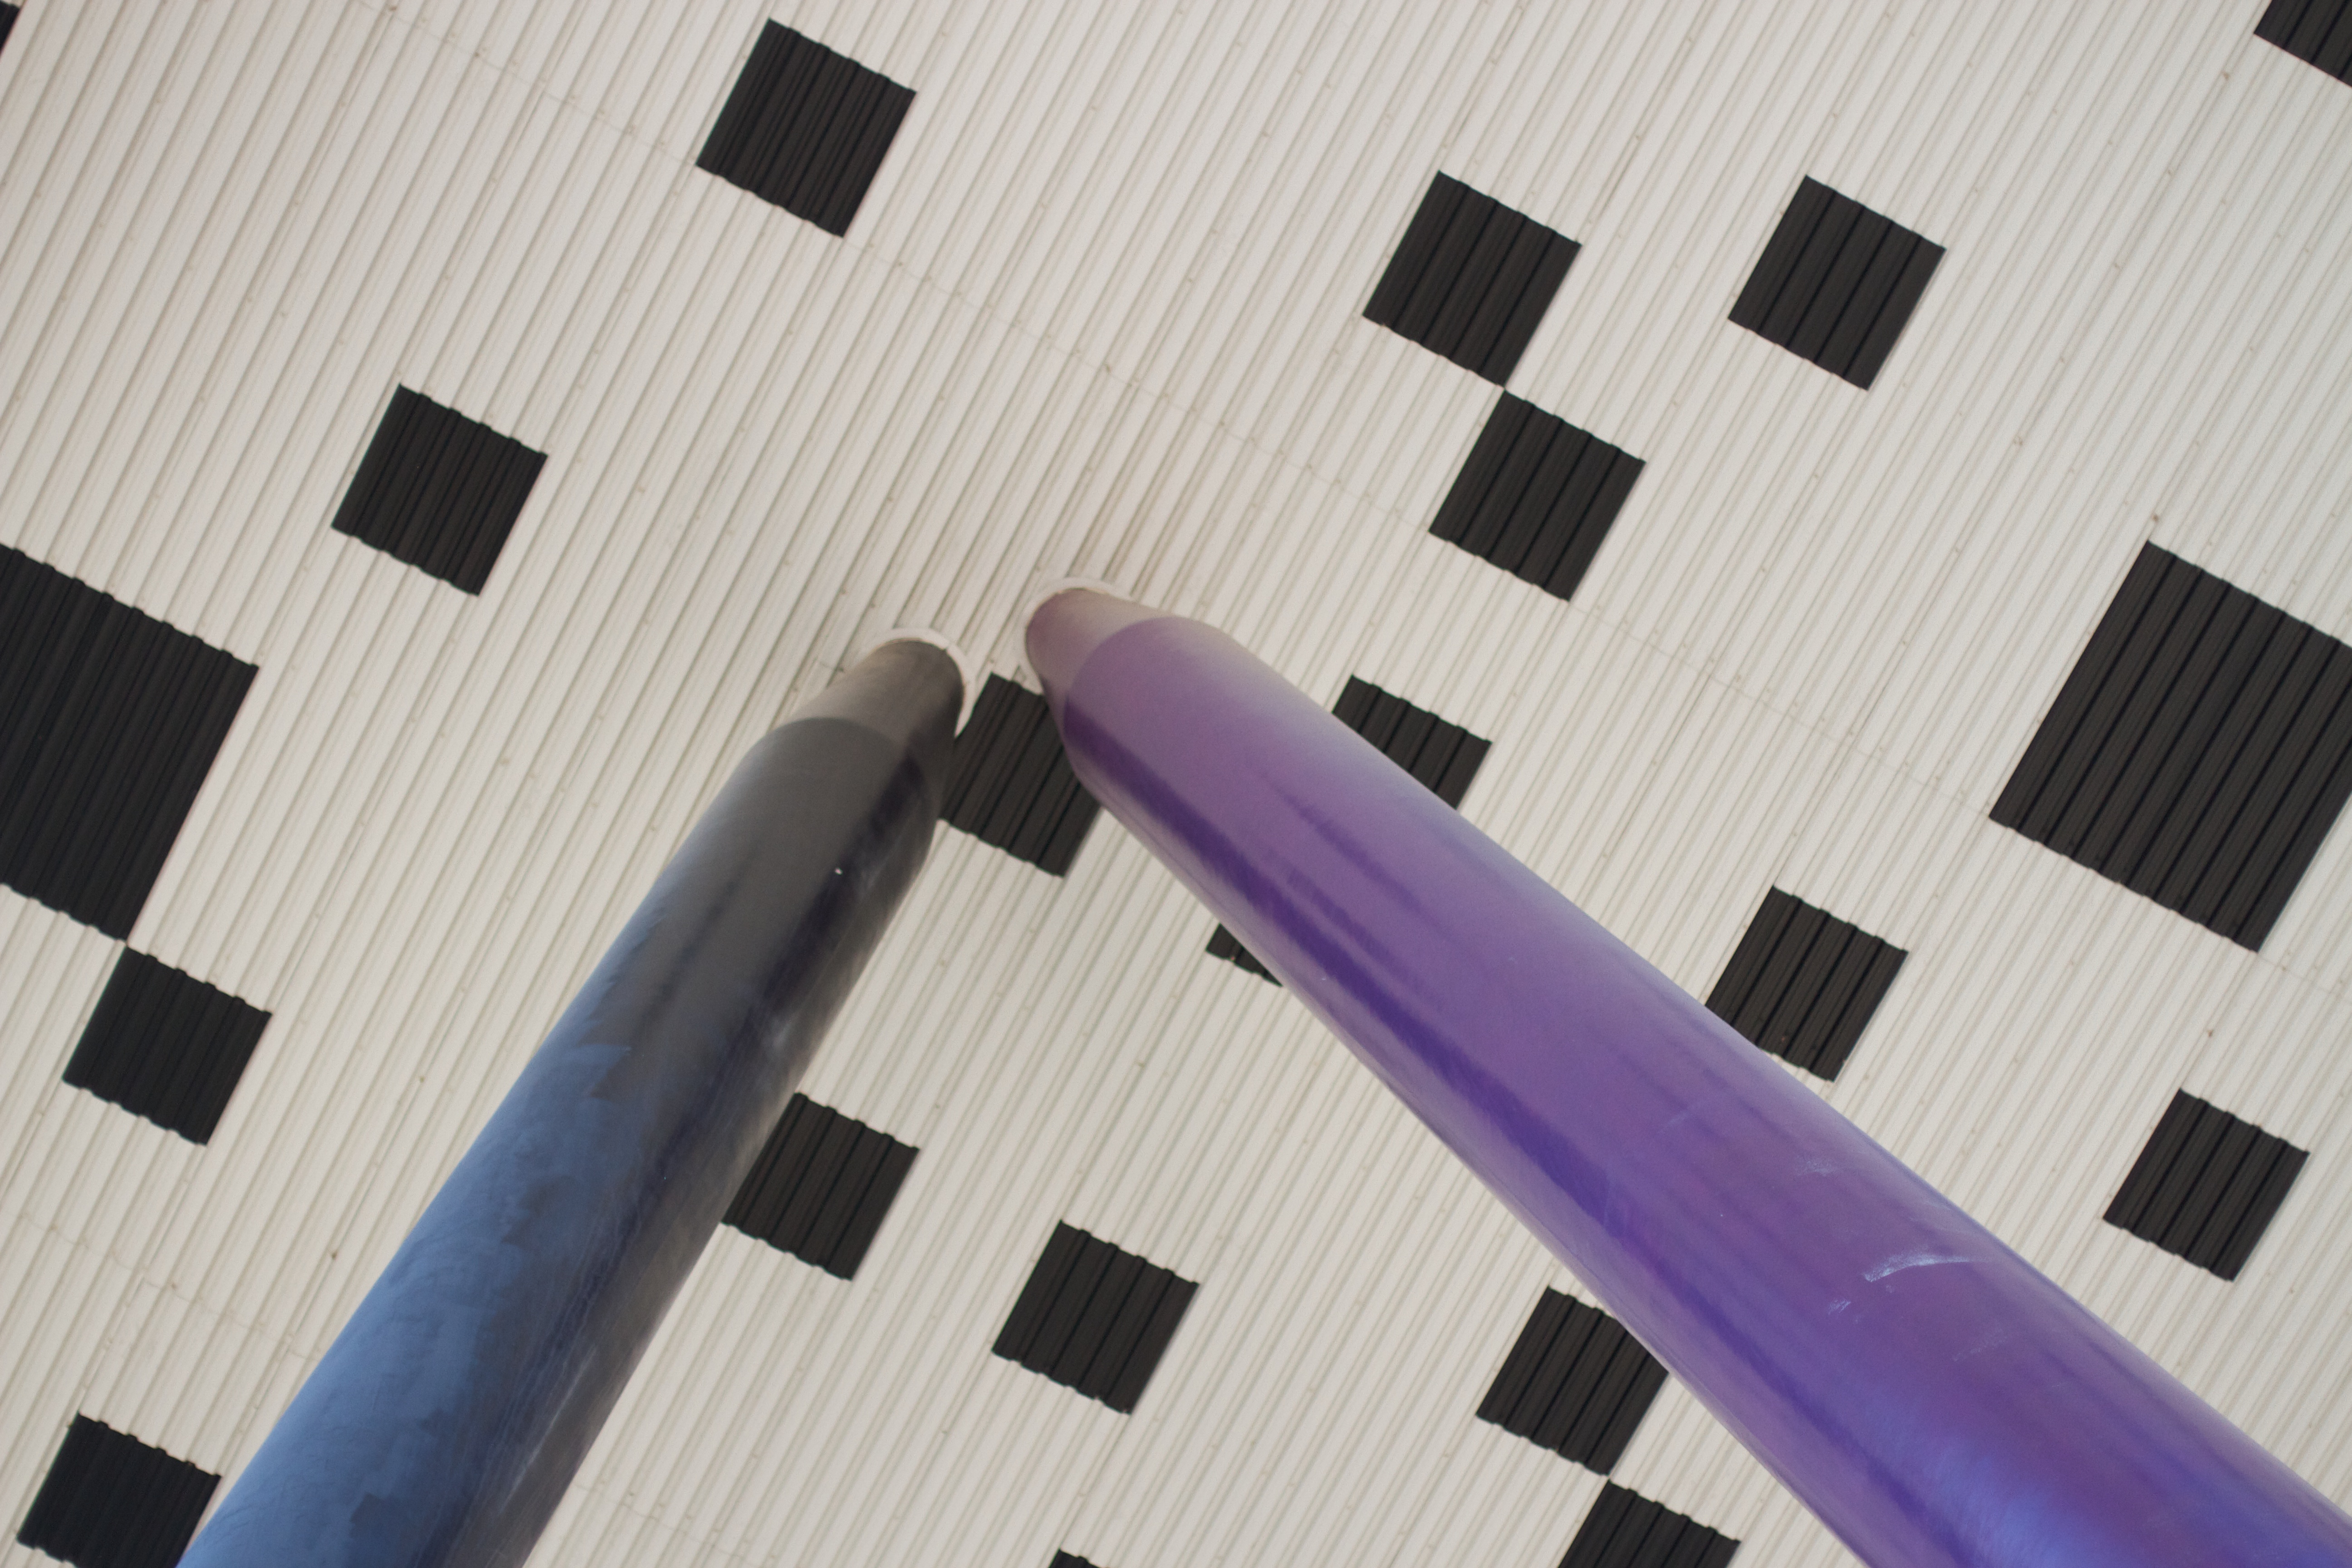
toy, product